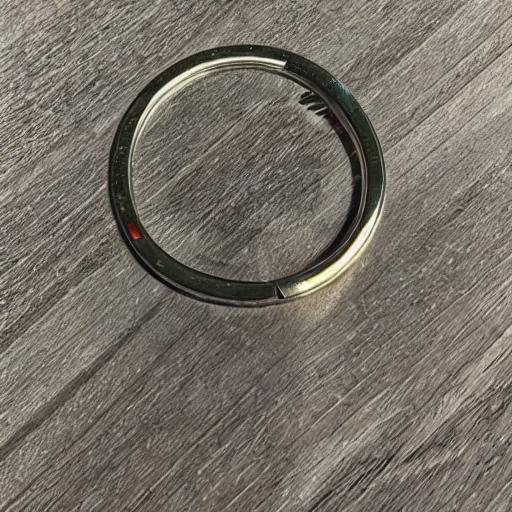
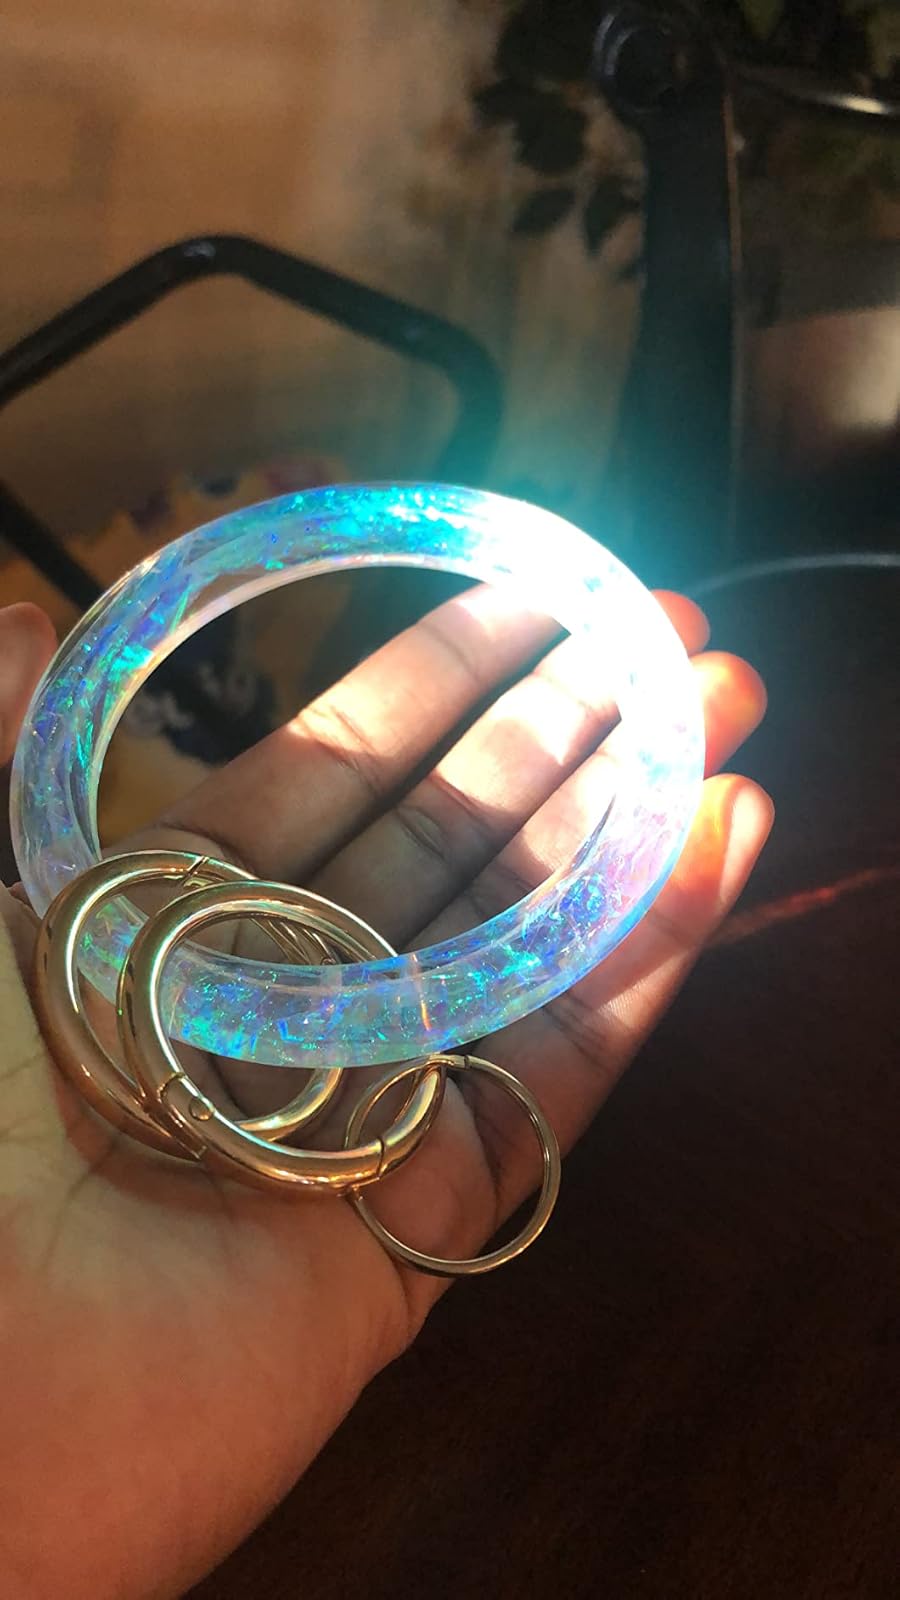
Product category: accessories_keychain
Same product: no